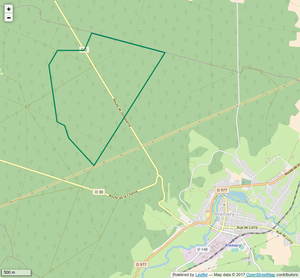
Périmètre de la RNR des Mardelles de Prémery.
La réserve naturelle régionale des Mardelles de Prémery est une réserve naturelle régionale située en Bourgogne-Franche-Comté. Classée en 2015, elle occupe une surface de 252,51 hectares et protège un ensemble de mares forestières ou mardelles et de milieux tourbeux.